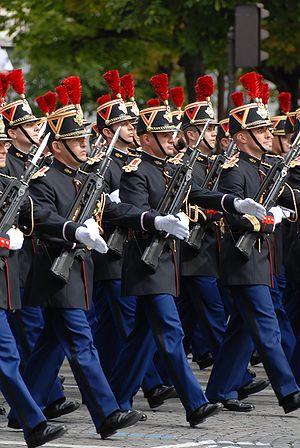
Membres du 1er Régiment d'infanterie de la Garde républicaine pendant le défilé du 14 juillet 2007 sur les Champs-Élysées. Español: Gendarmes de a pie del Primer Regimiento de Infantería de la Guardia Republicana en uniforme de parada durante la parada militar del 14 de julio de 2007 en los Champs-Élysées.
La Garde républicaine est une branche de la Gendarmerie nationale qui assure des missions d'honneur et de sécurité au profit des plus hautes autorités de l'État en France, ainsi que des missions de sécurité au profit du public. Elle concourt également au rayonnement culturel de la France avec ses formations musicales et ses formations spéciales. Enfin, elle exécute des missions d’assistance, de formation et de coopération, tant en France qu’à l’étranger.
Le shako est un couvre-chef militaire, en forme de cône tronqué avec une visière ; il était souvent en feutre et décoré d'une plume, d'un pompon ou d'un galon.
Paris [pa.ʁi] est la ville la plus peuplée et la capitale de la France.